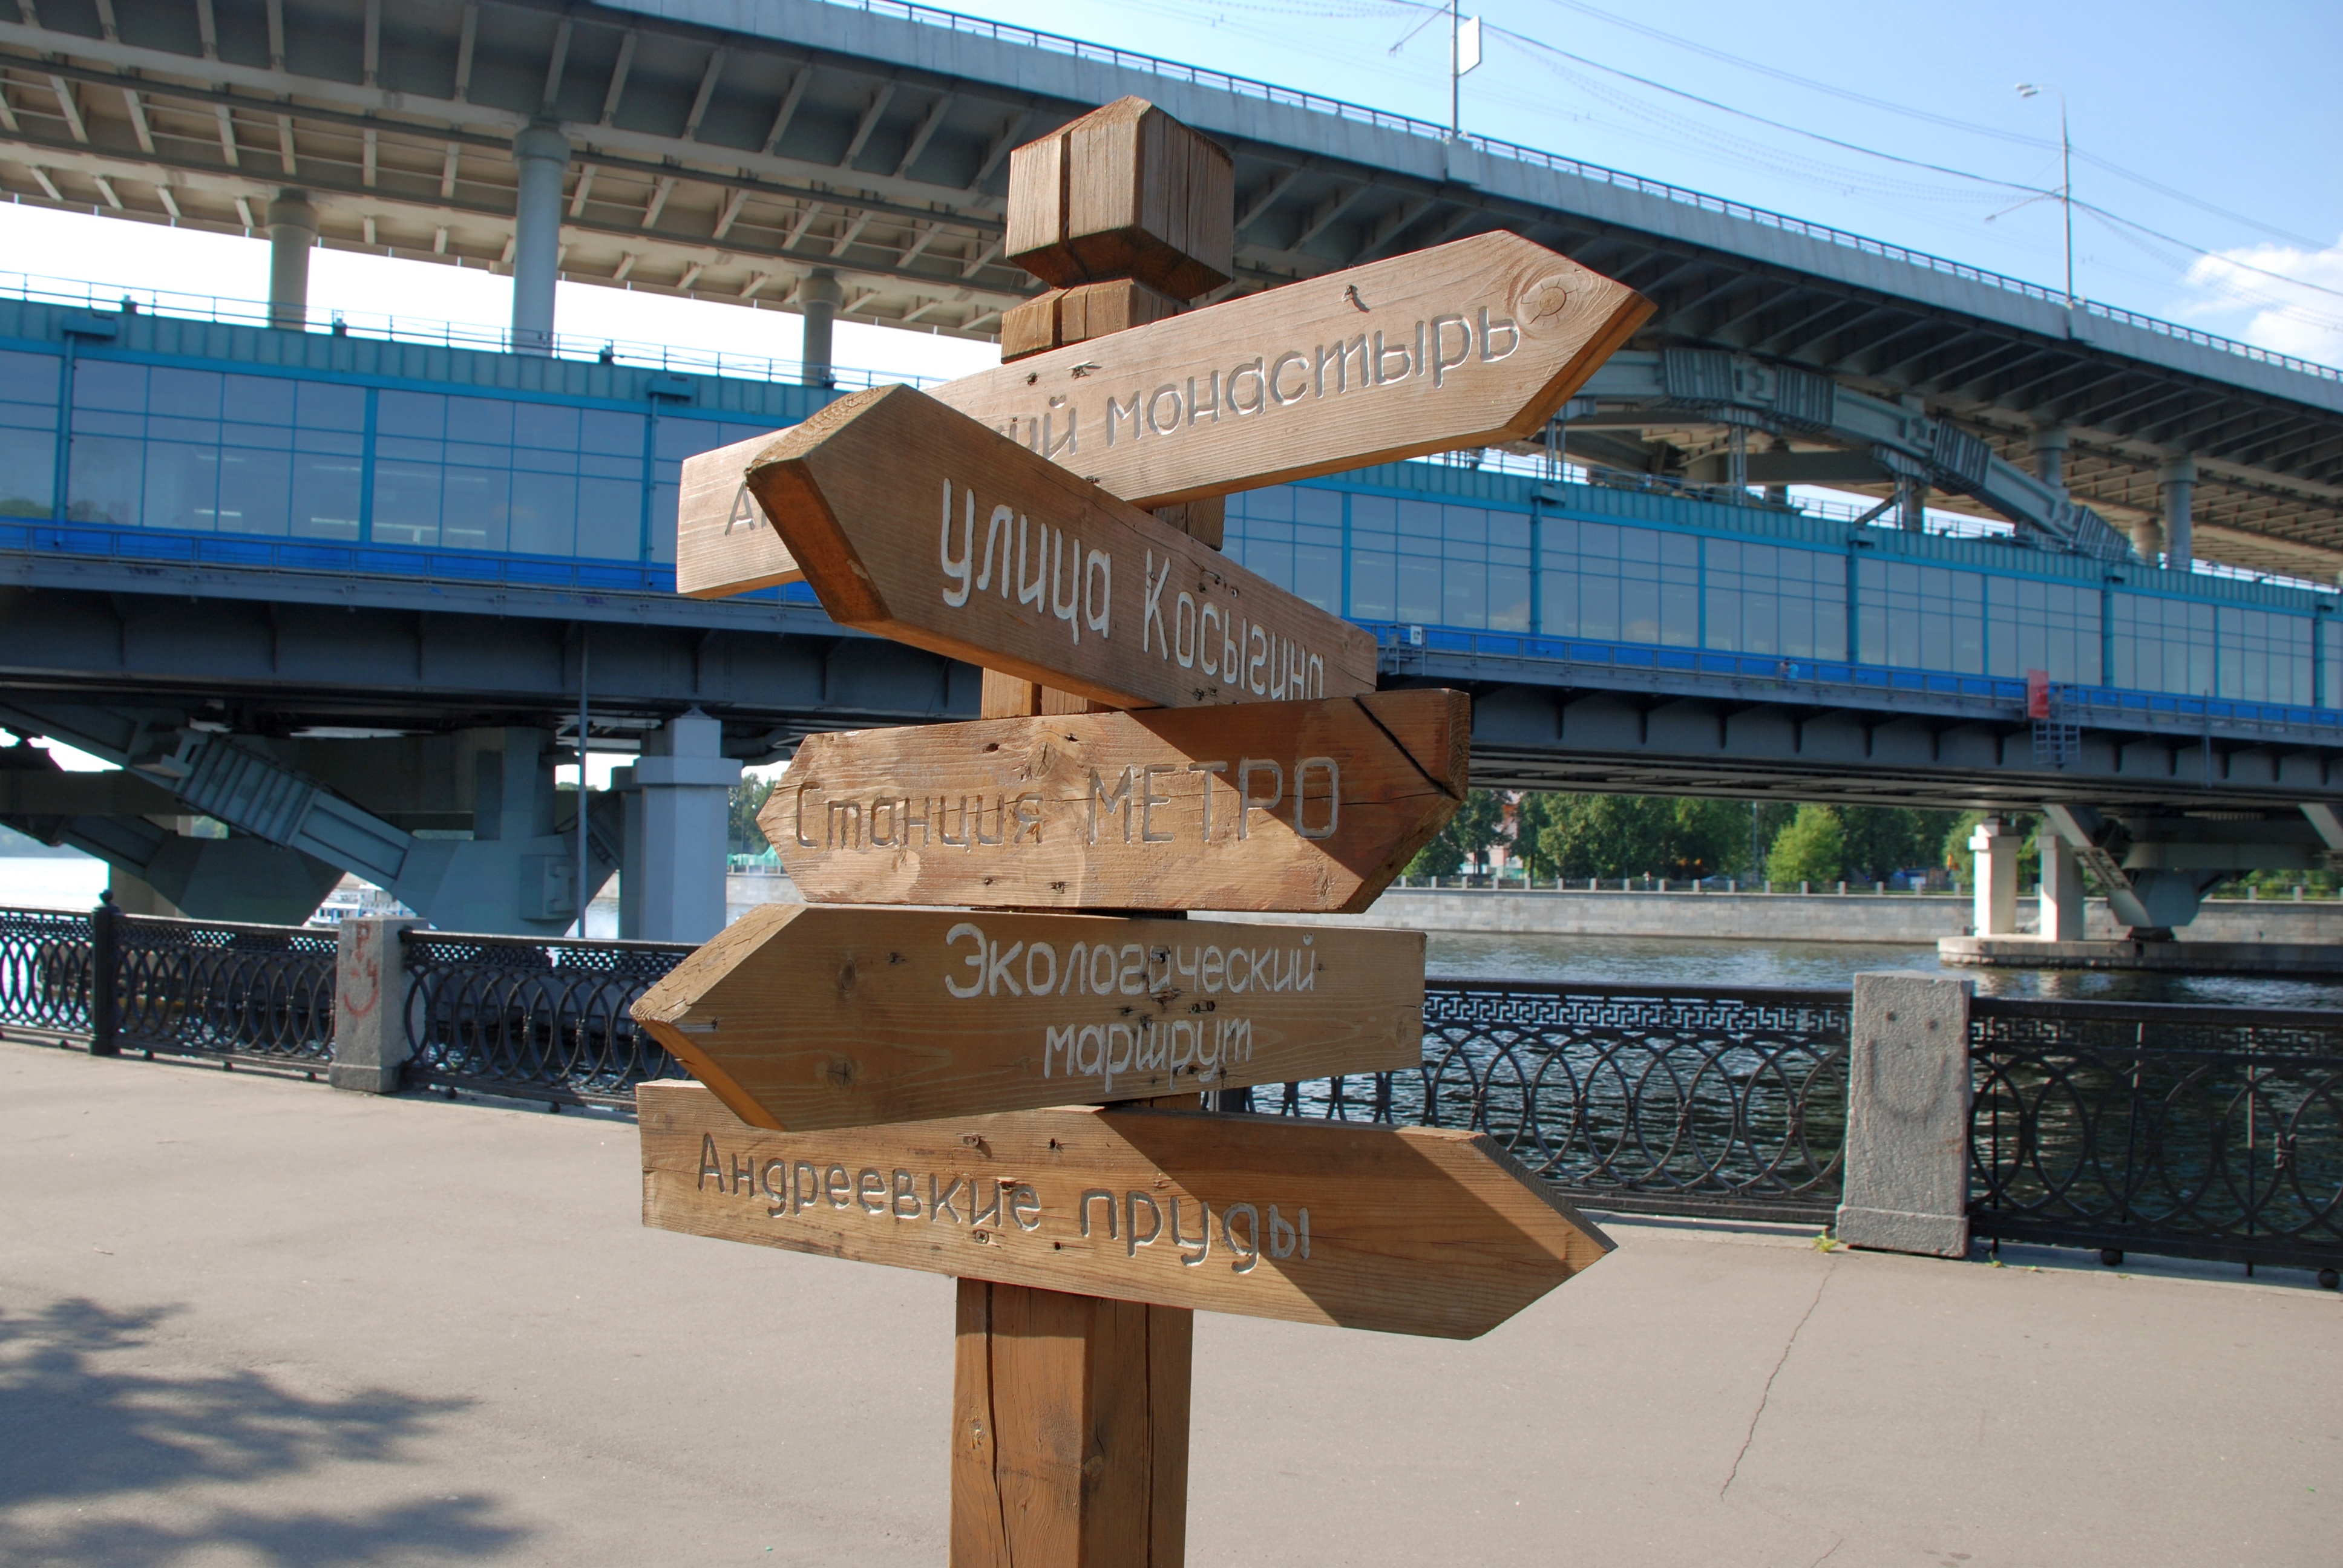
architecture, structure, wood, city, facade, nikon, stadium, arena, moscow, russia, d80, moskau, 18135mmf3556g, nikond80, moscou, sport venue